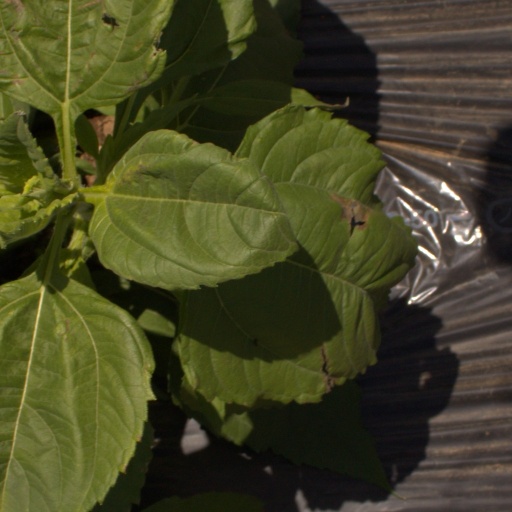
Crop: Jerusalem artichoke